Katy Gallagher

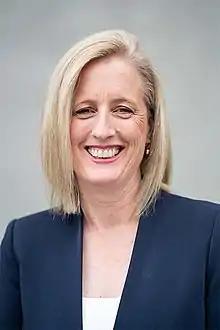
Official portrait, 2022

Katherine Ruth Gallagher ( GAL-ə-her; born 18 March 1970) is an Australian politician who has been serving as the Minister for Finance, Minister for Women, Minister for the Public Service and Vice-President of the Executive Council in the Albanese Government since 2022 and since 2025 as Minister for Government Services. She also formerly served as the 6th Chief Minister of the Australian Capital Territory from 2011 to 2014. She has been a Senator for the Australian Capital Territory since the 2019 federal election, as a member of the Australian Labor Party (ALP) having previously served in the Senate from 2015 to 2018.